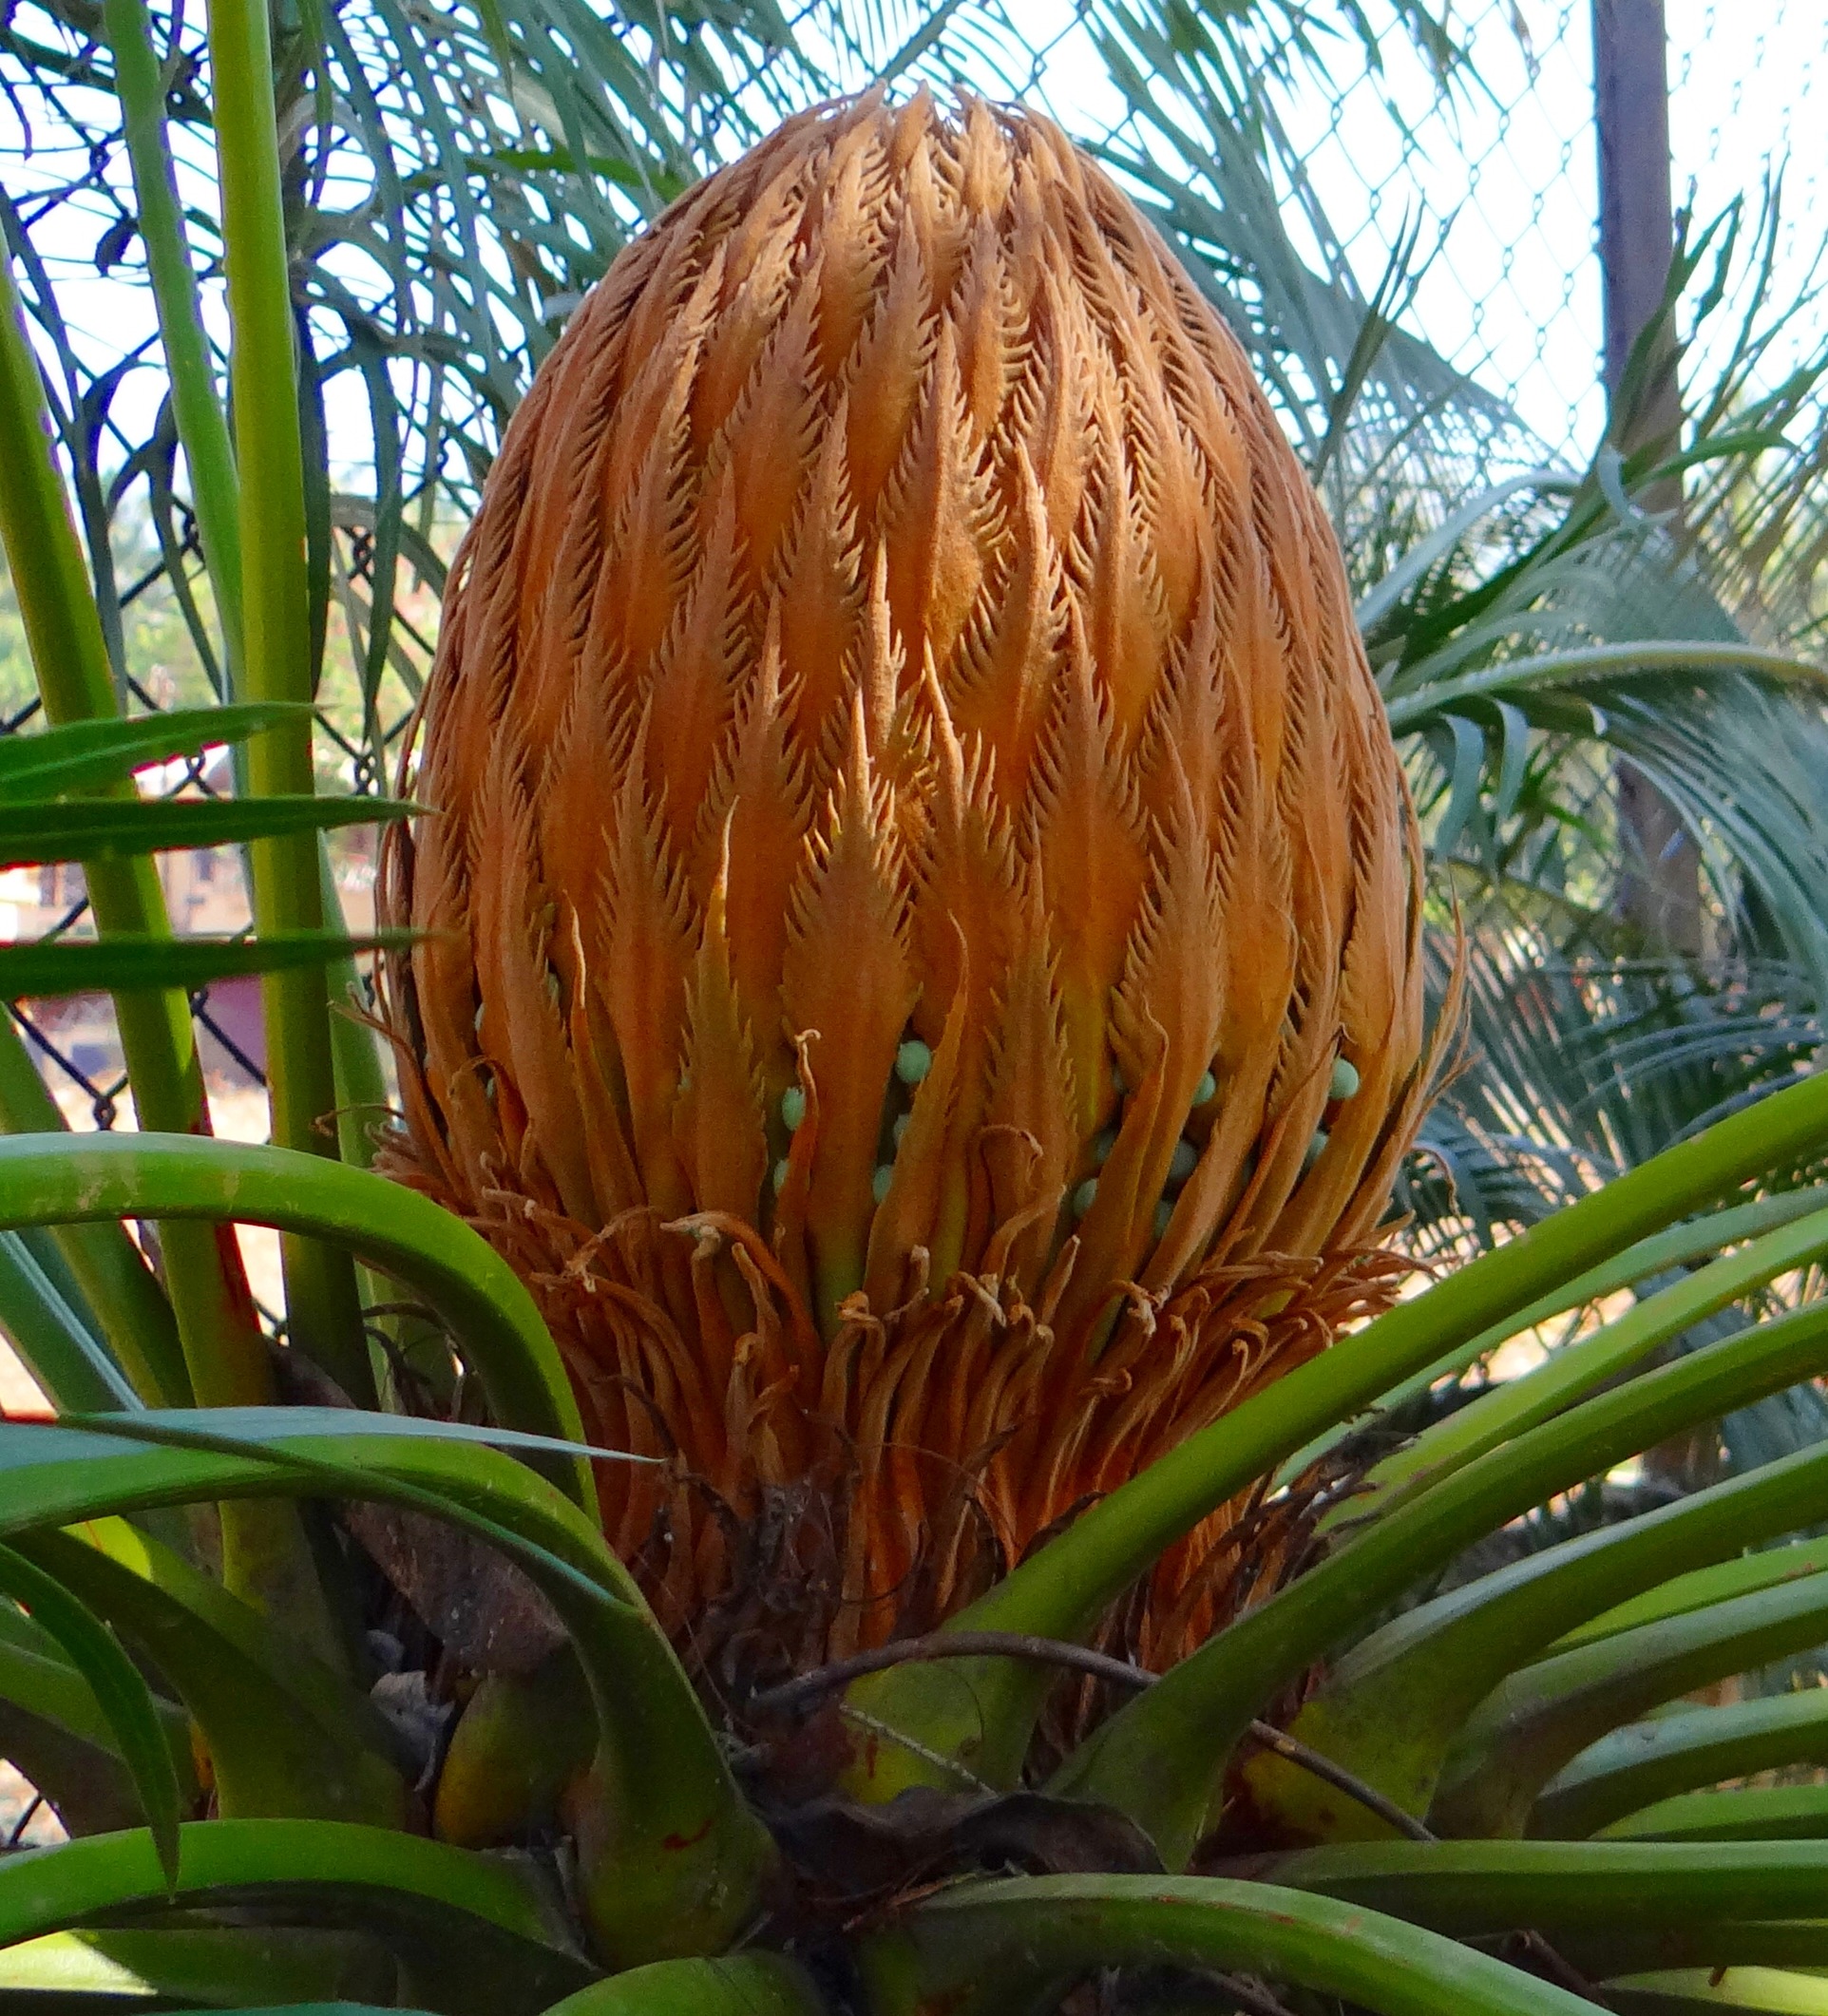
tree, plant, leaf, flower, female, produce, cone, botany, garden, flora, india, cycad, karnataka, flowering plant, sago palm, grass family, woody plant, land plant, arecales, palm family, protea family